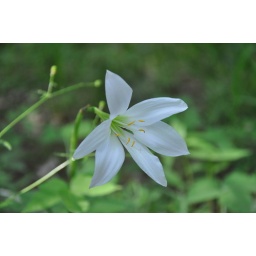
a flower growing in a random patch of grass in the woods